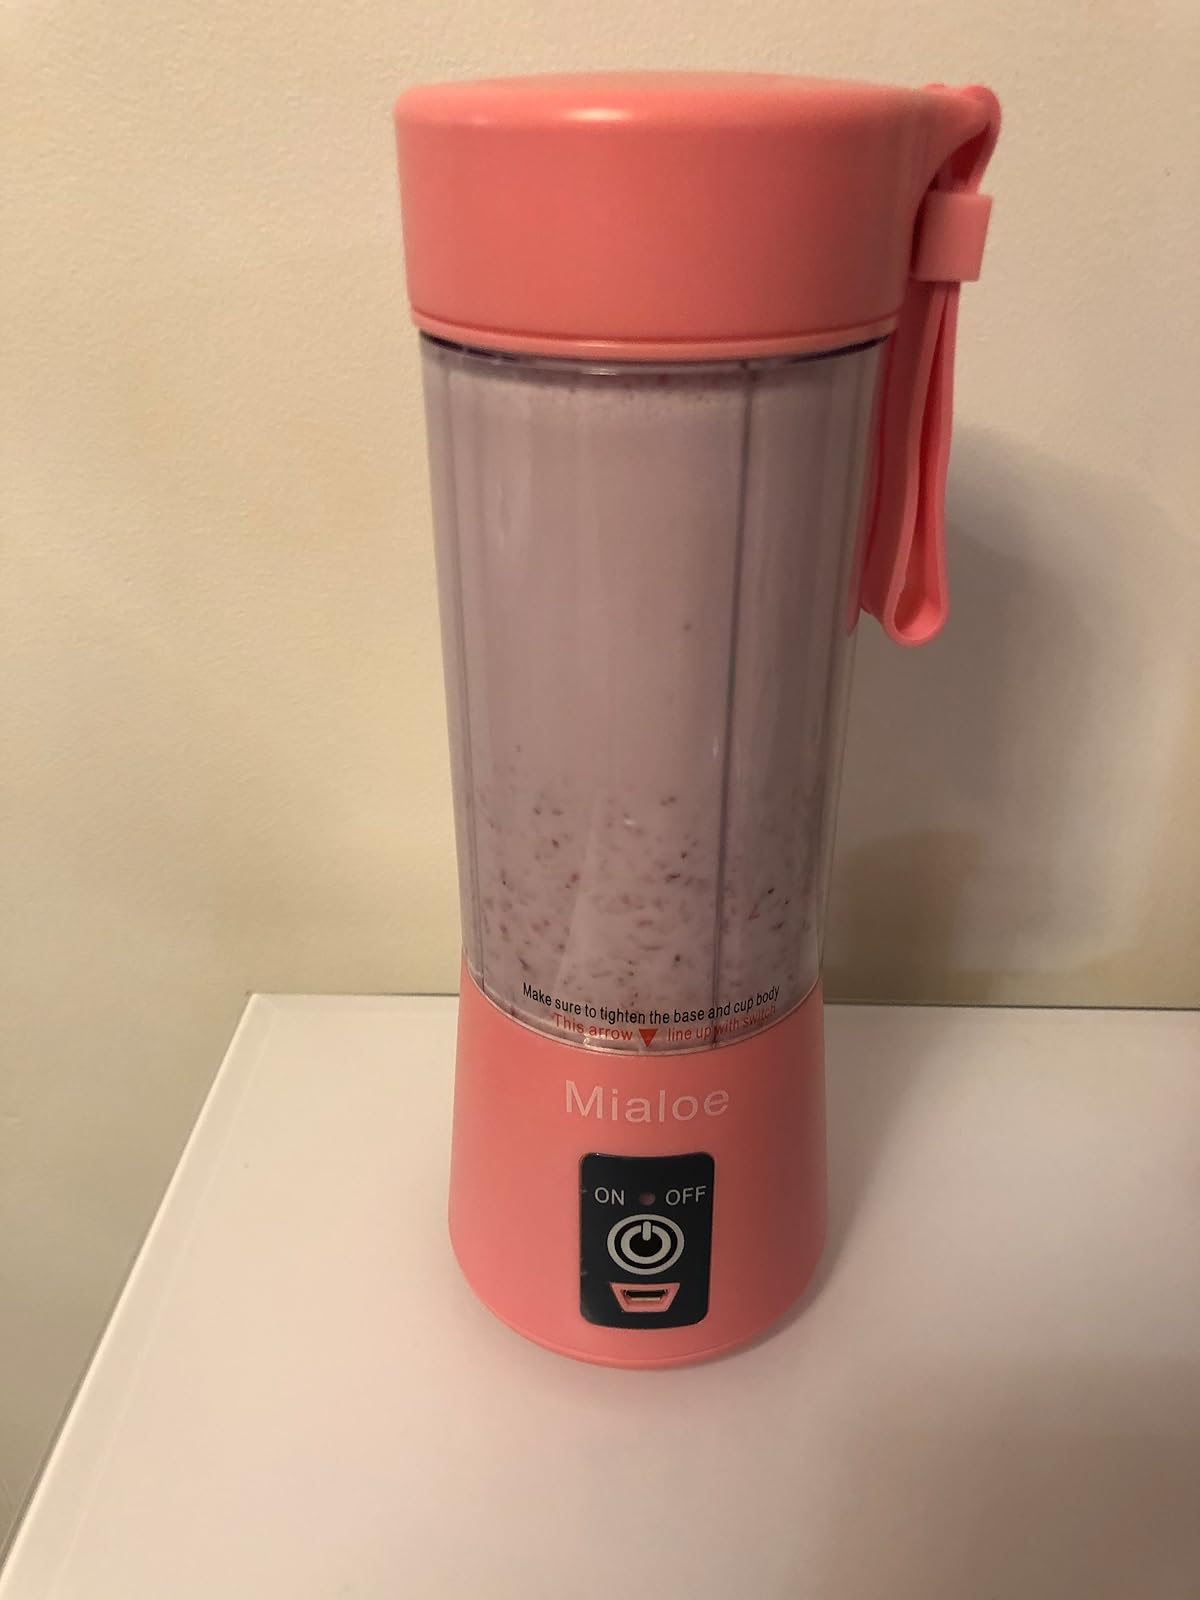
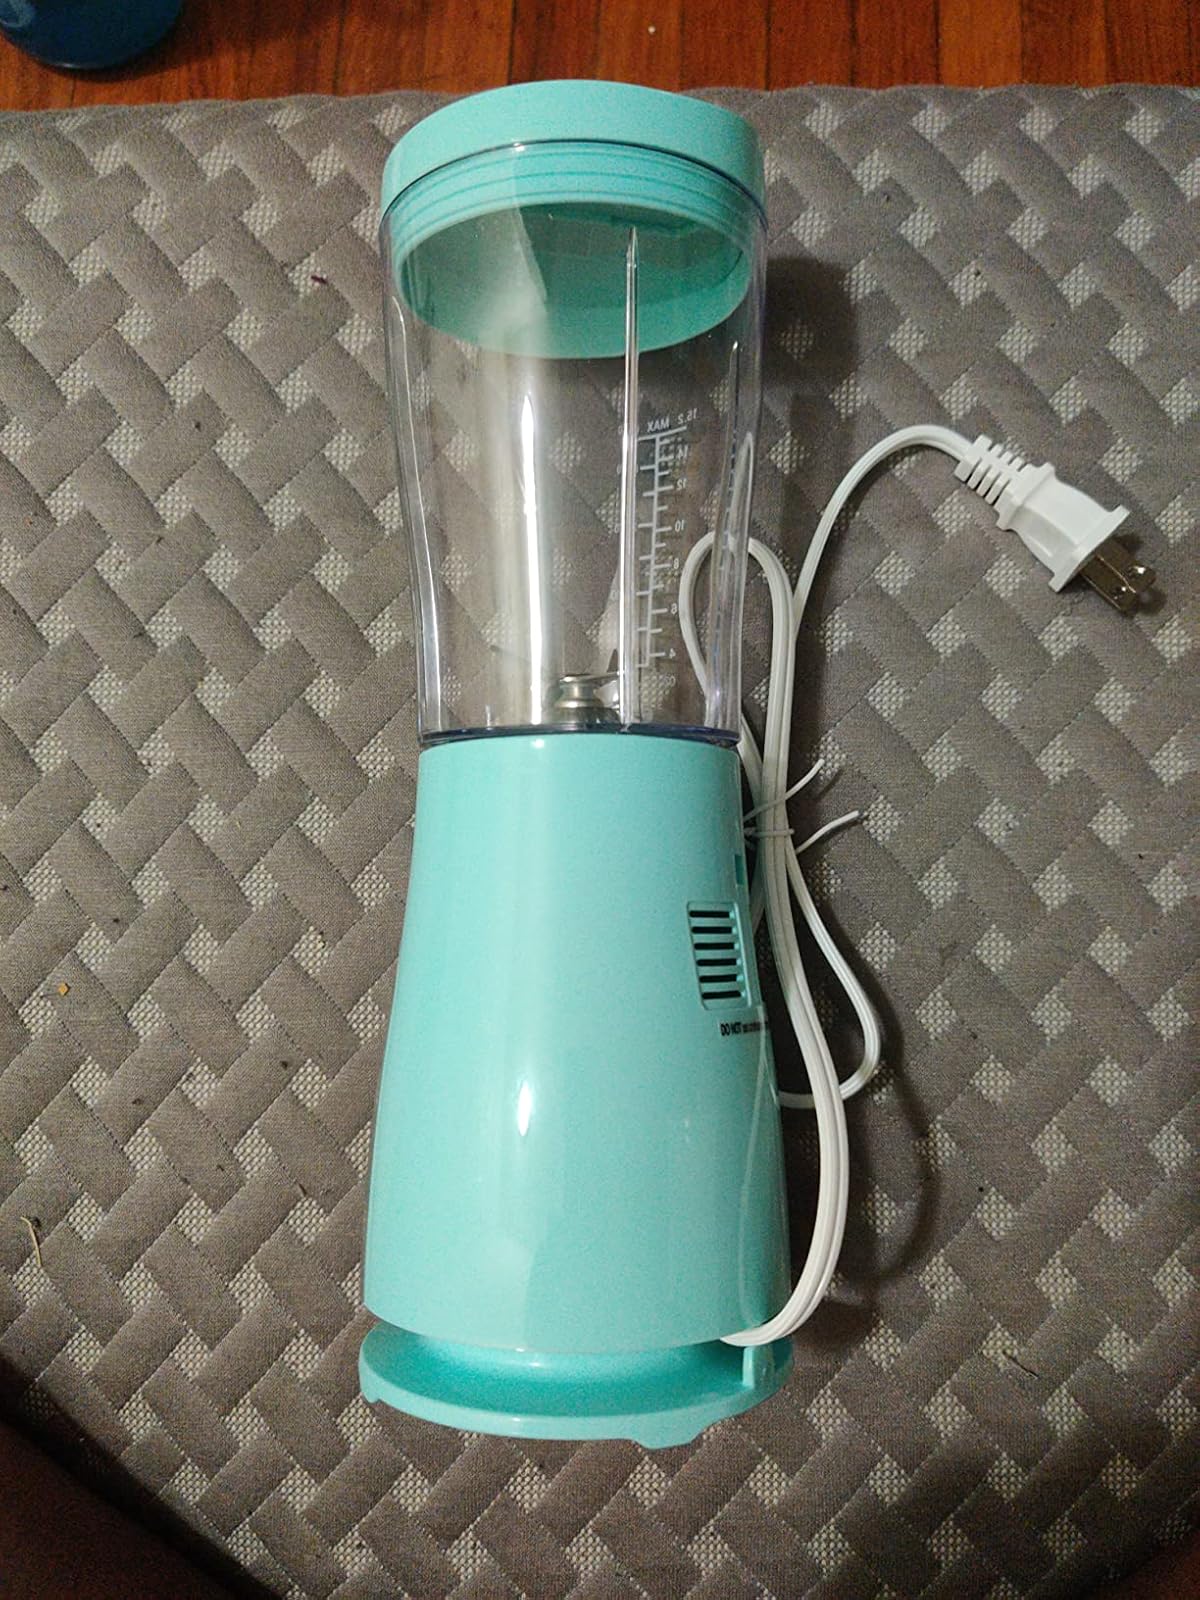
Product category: items_blender
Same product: no